Albion Park Rail, New South Wales

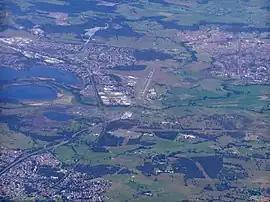
Albion Park Rail is on the top left of this aerial photo, with Albion Park on the right

Albion Park Rail is a suburb of Shellharbour, Australia situated in the Macquarie Valley (Shellharbour). The South Coast railway line was opened to the railway station and Bombo in 1887. At the time the nearest town was Albion Park, several kilometres away. Over time, houses were built around the railway station, and Albion Park Rail developed into a town in its own right, and with its own name.